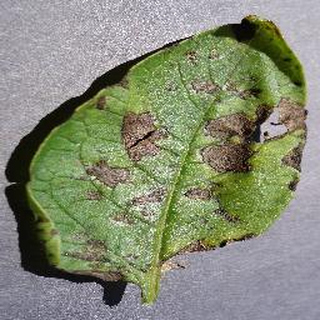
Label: potato_early_blight